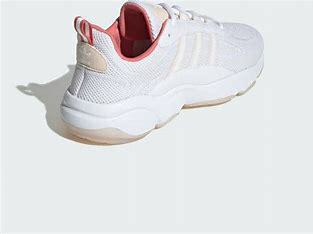
Brand: Adidas
Model: Haiwee